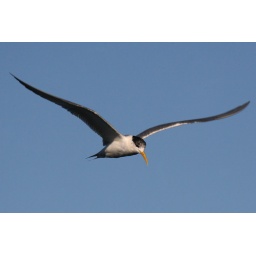
Where the warm water outlet from the Eraring Power Station meets the lake fish congregate in huge numbers.